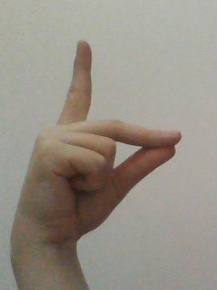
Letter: ta